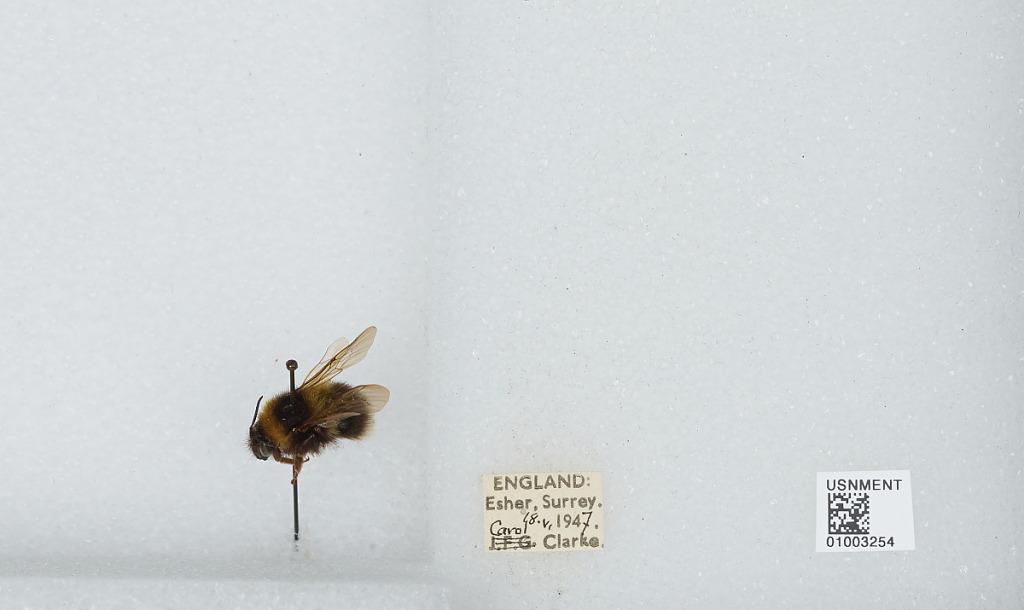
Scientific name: Bombus (Megabombus) hortorum (Linnaeus)
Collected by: C. Clarke
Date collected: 1947-6-18
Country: United Kingdom
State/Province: England
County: Surrey
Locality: Elmbridge; Esher
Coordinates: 51.3692, -0.365